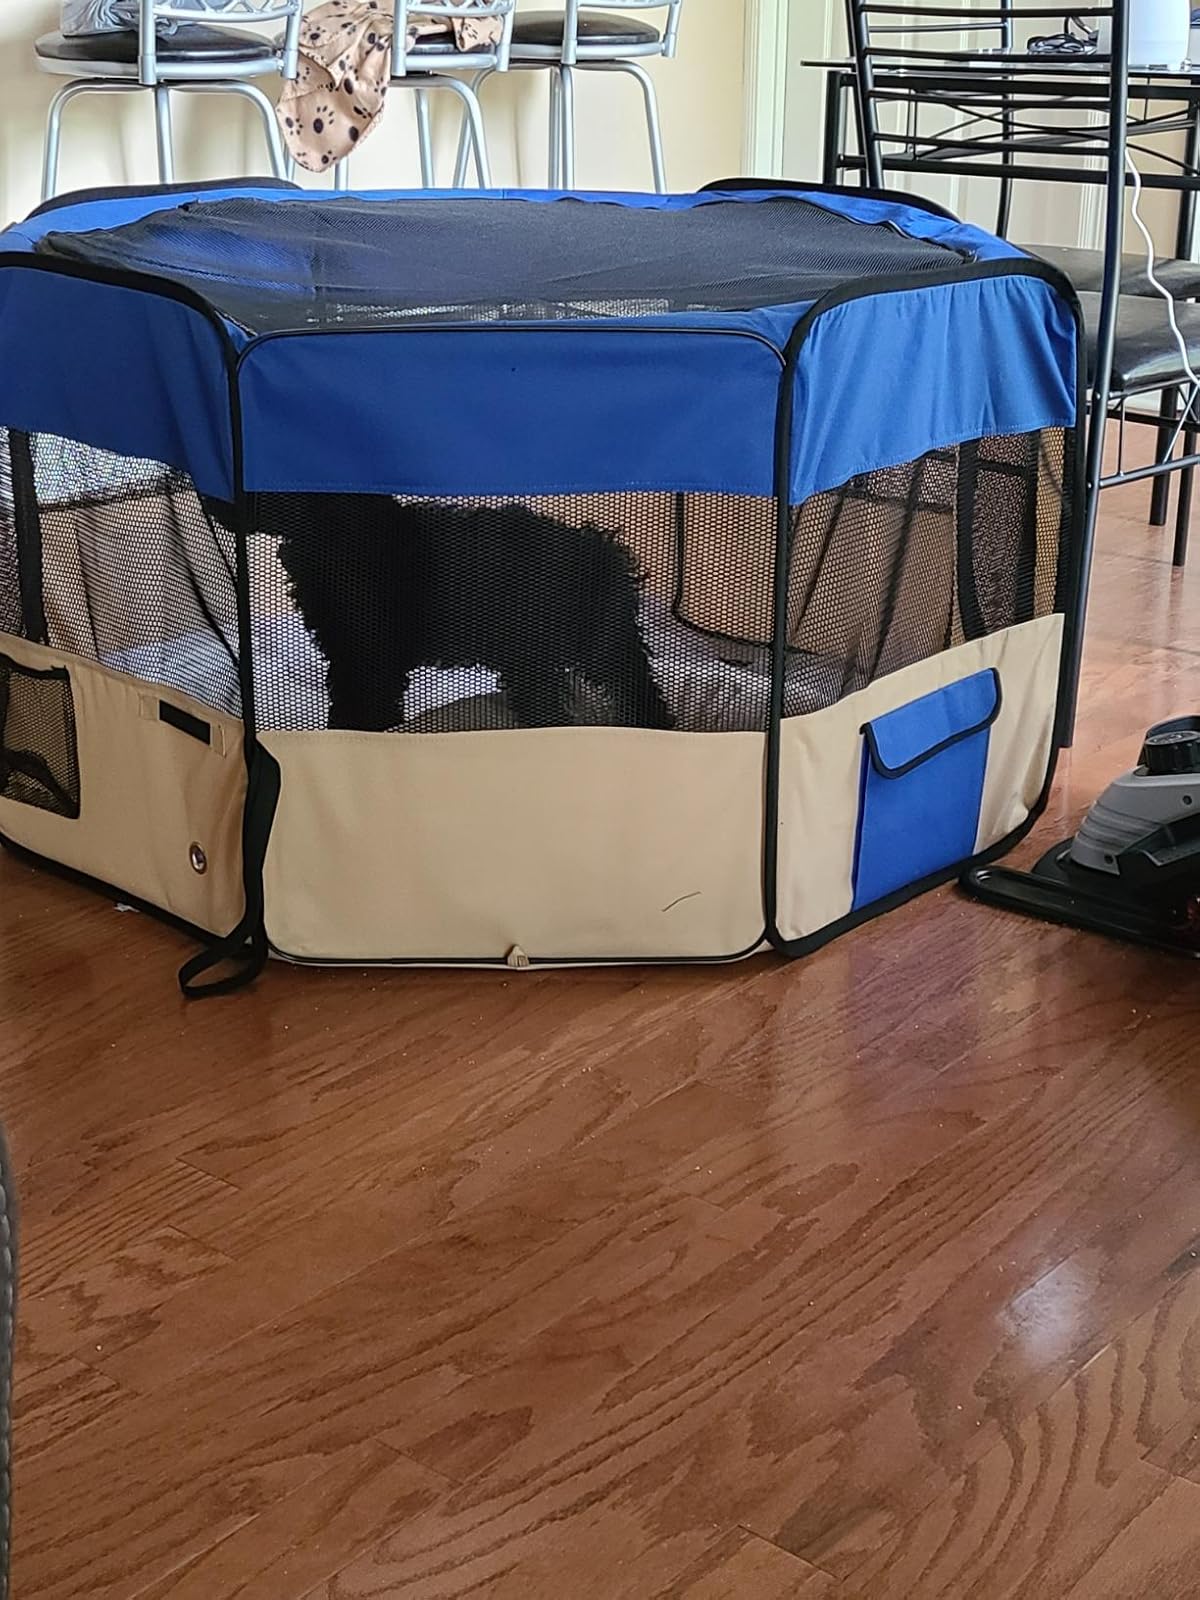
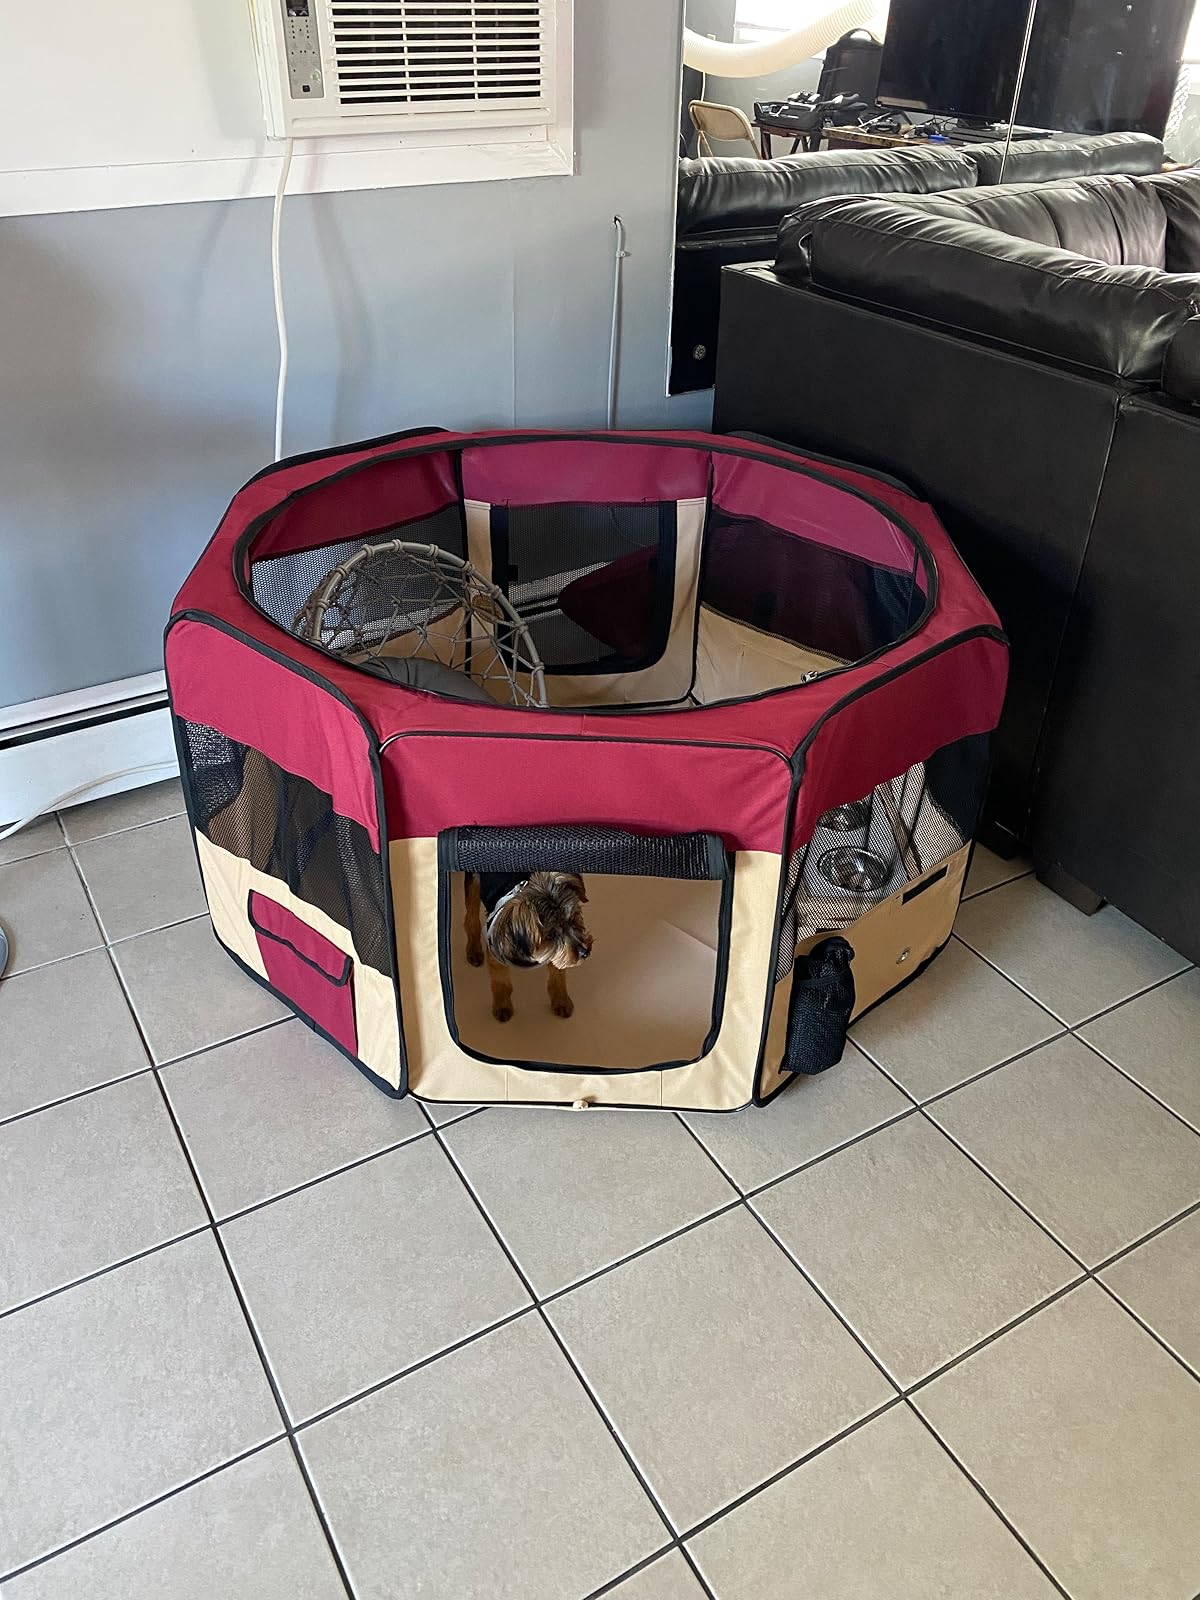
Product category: items_kennel
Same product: no